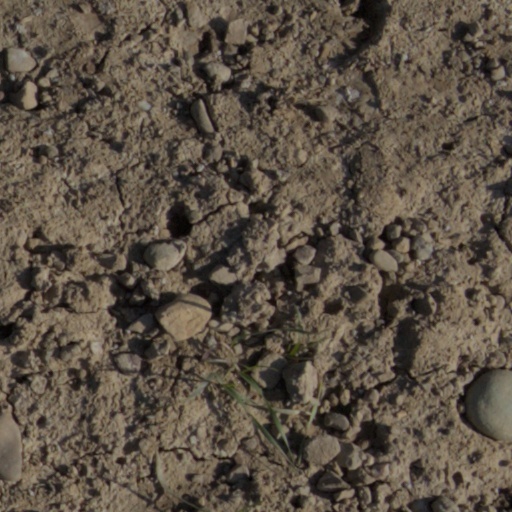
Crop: wheat